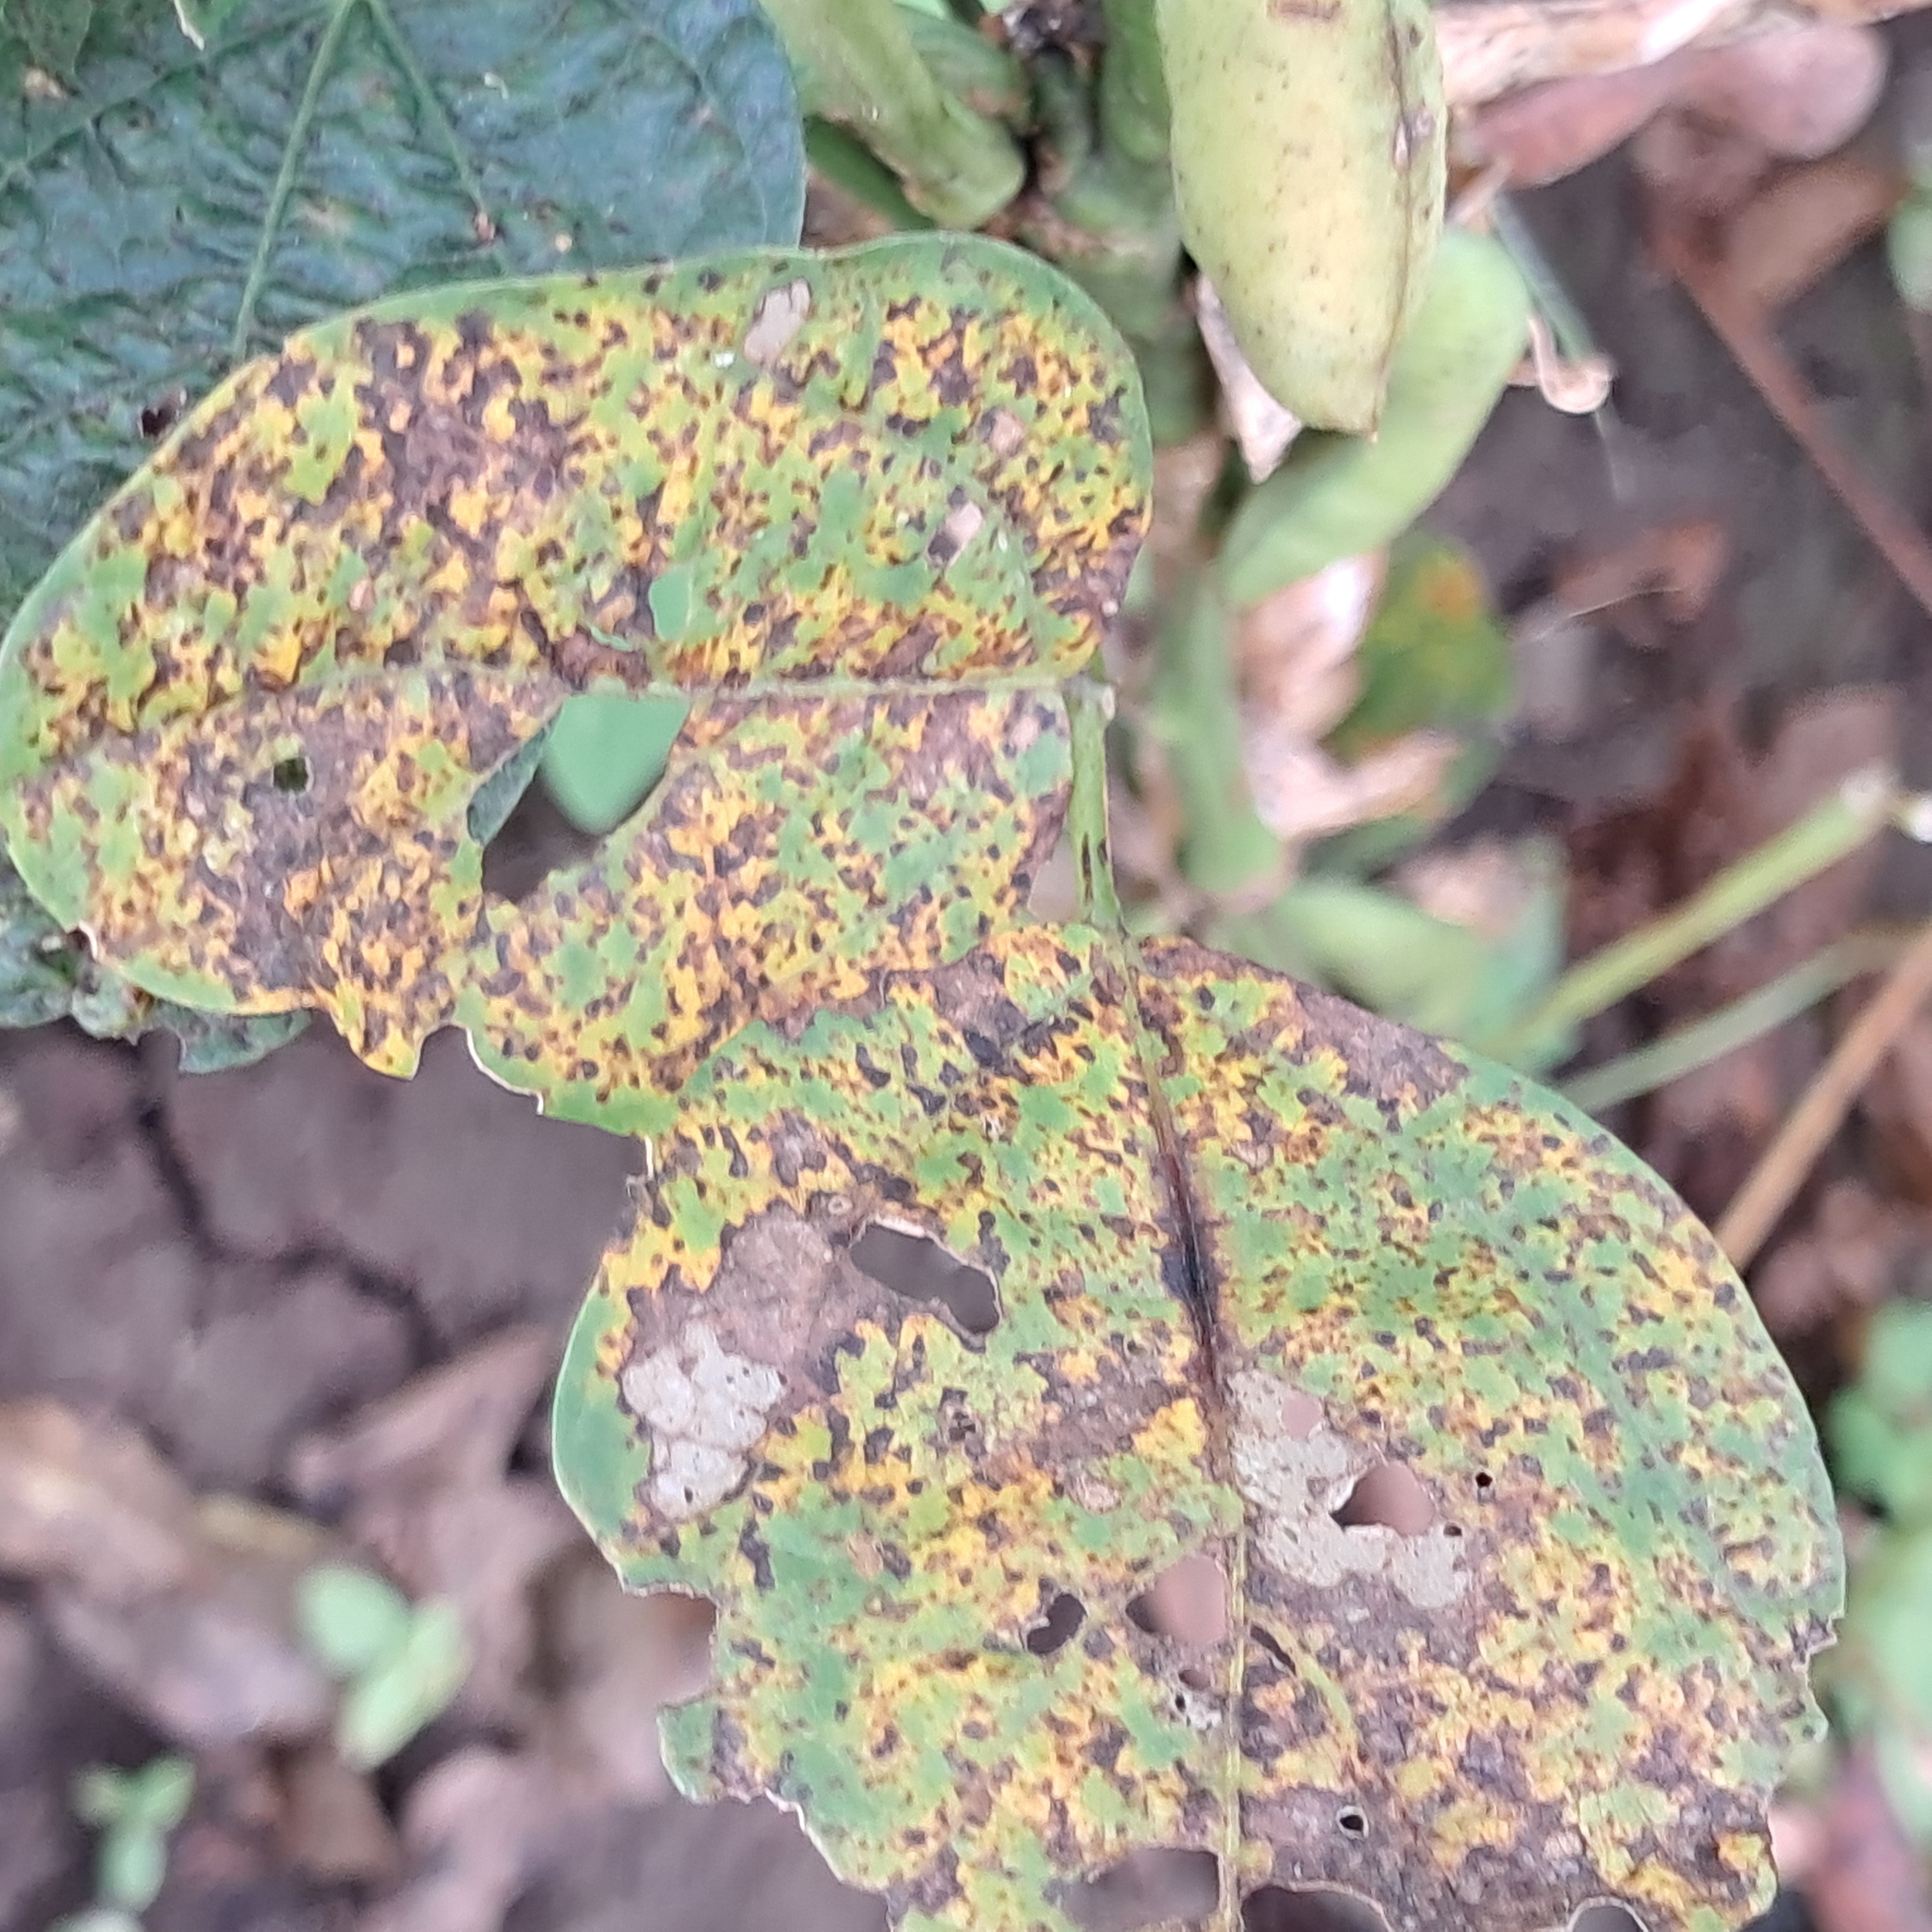
Label: Rust